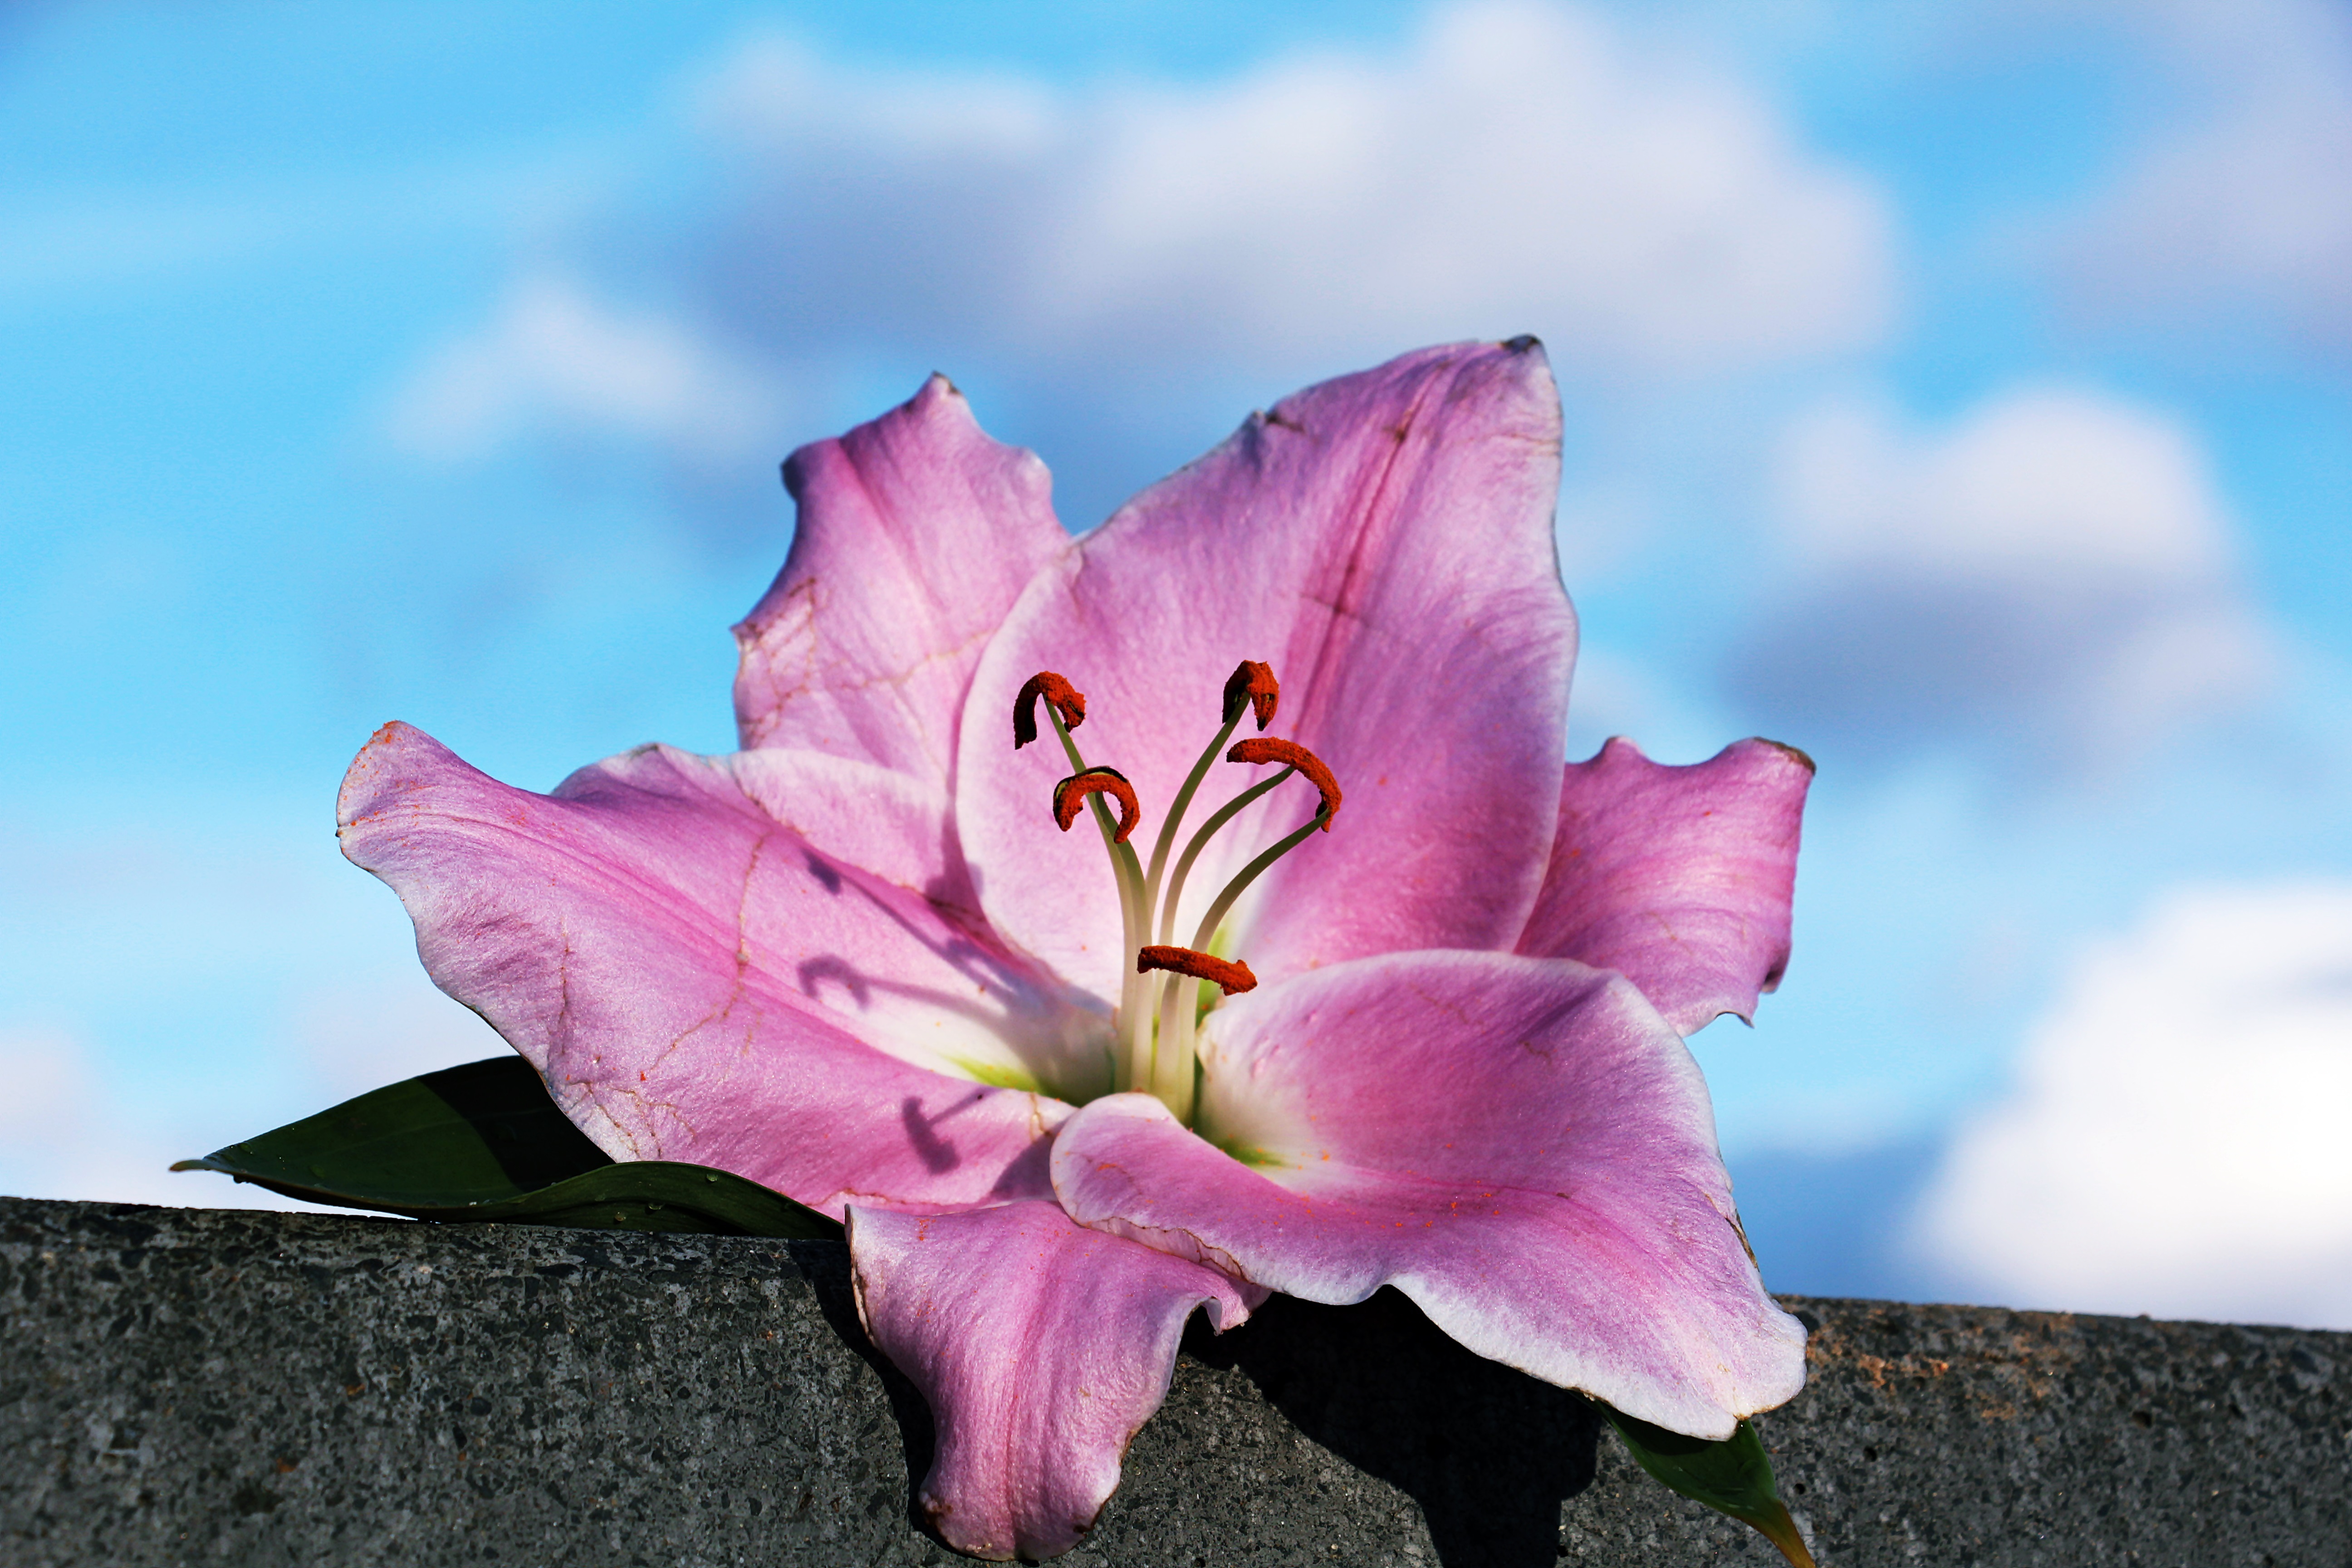
nature, blossom, winter, plant, sky, flower, petal, bloom, stone, botany, pink, flora, map, blue sky, close up, clouds, background, beautiful, lily, greeting, greeting card, pink flower, macro photography, ornamental plant, flowering plant, ornamental flower, pink lily, lily family, plant stem, land plant